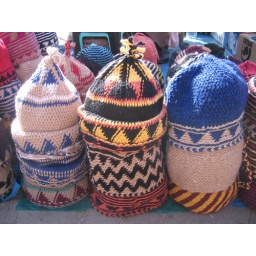
the colorful handknit hats being sold in the spice souk outside Cafe des espices.